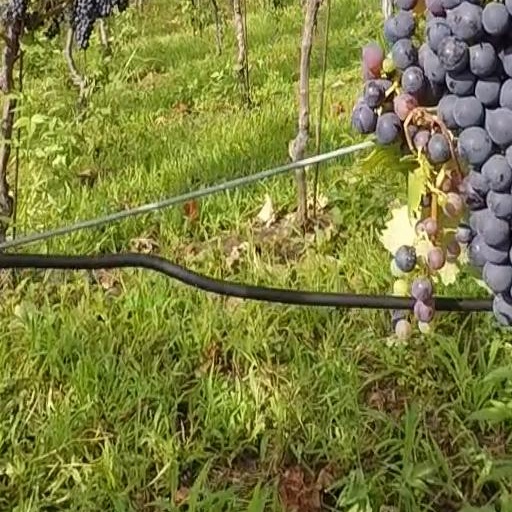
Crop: grape